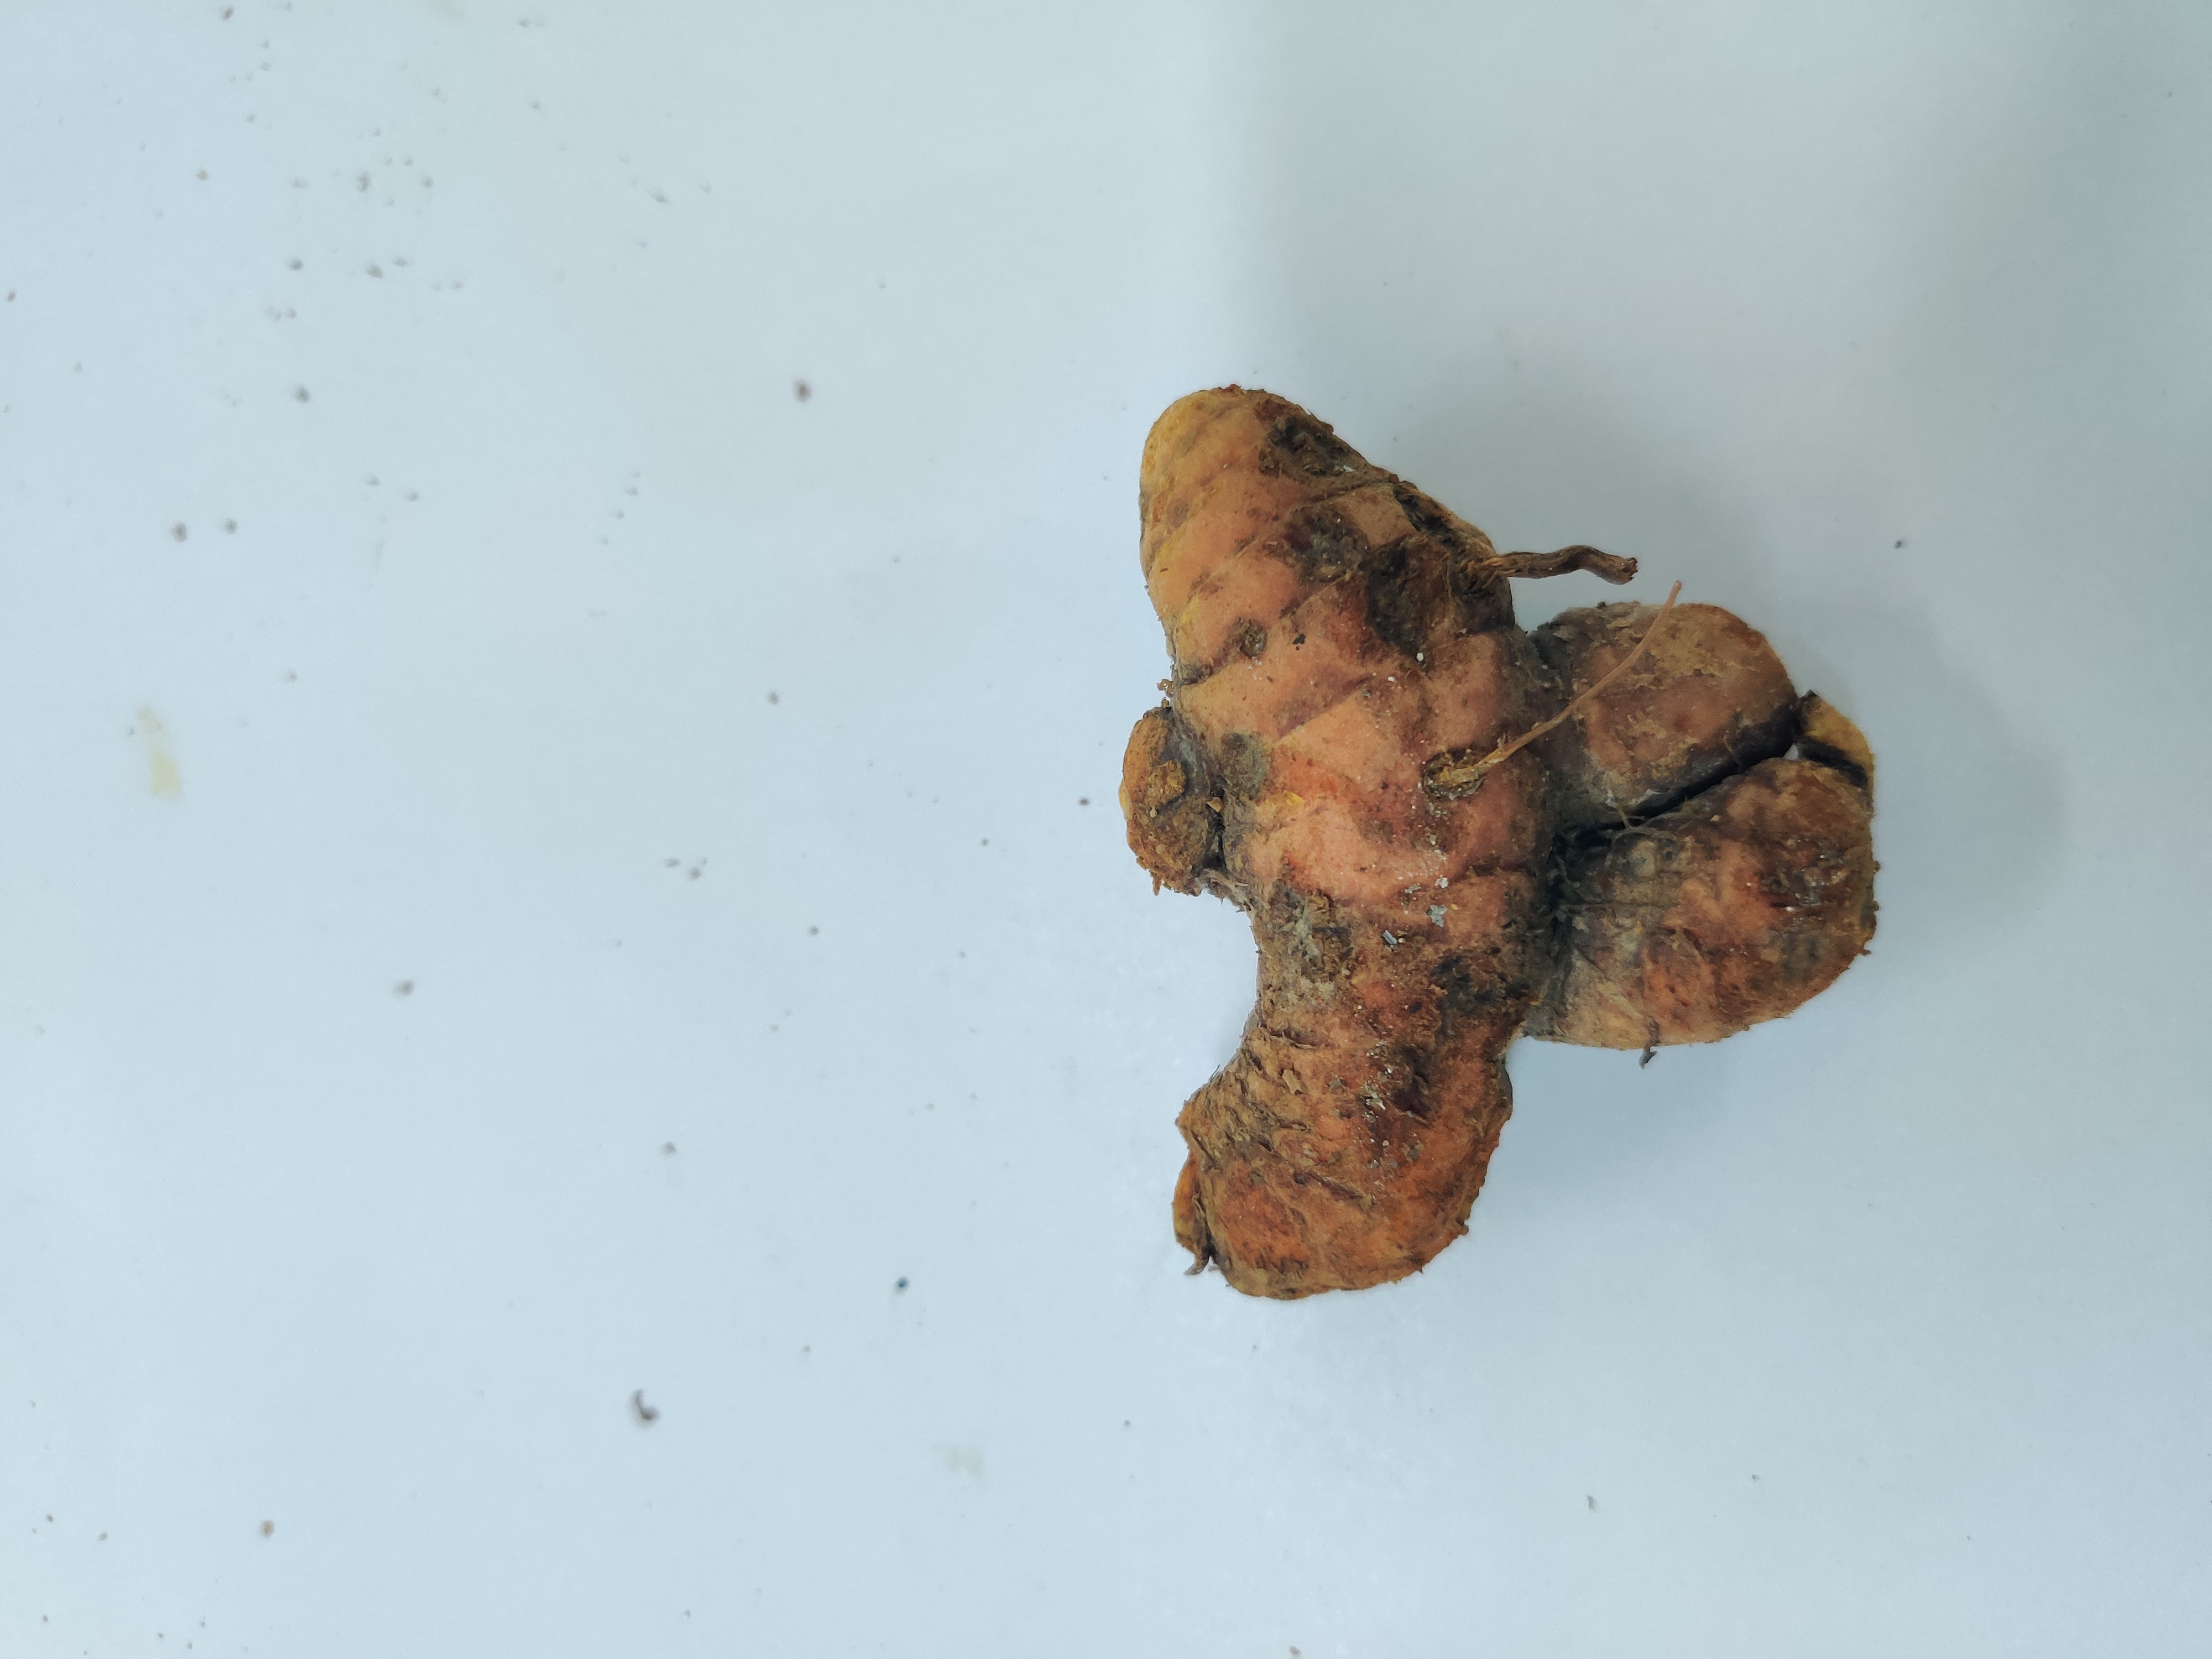
Crop: Turmeric
Condition: Fresh